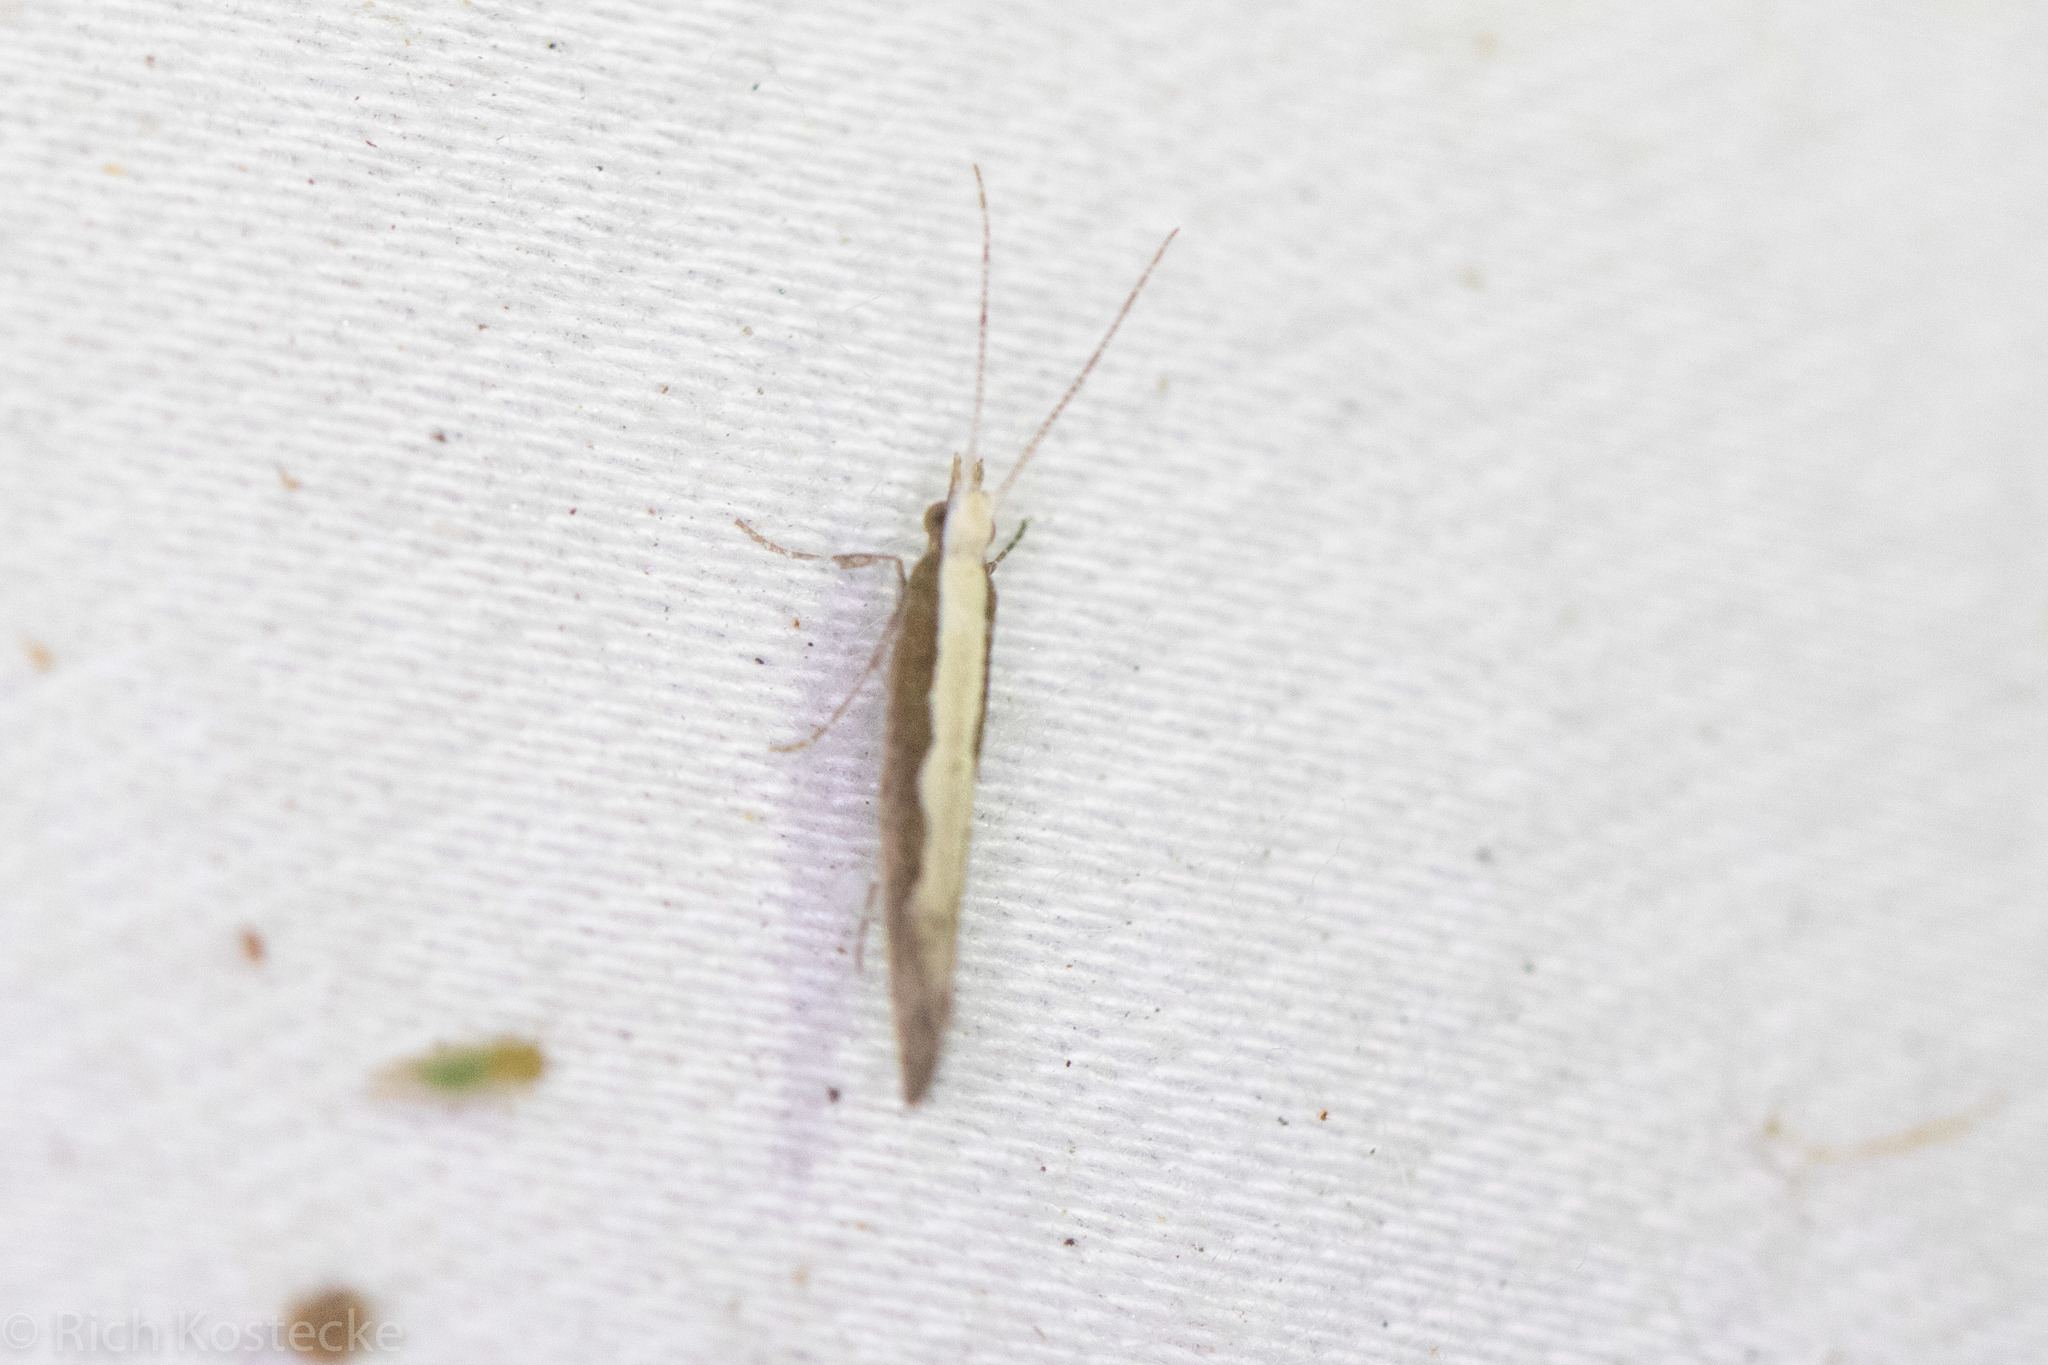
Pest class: diamondback_moth